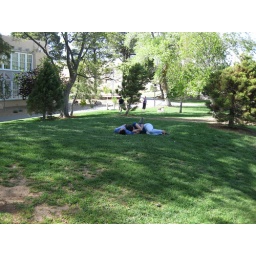
A couple sleeping in the grass